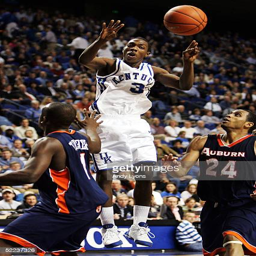
basketball player passes the ball between military person and person